CP Class 1800

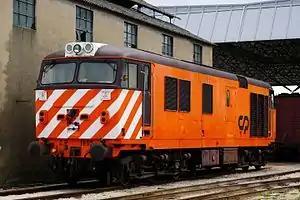
Class 1800 locomotive number 1805 in 2009

The Série 1800 was a class of 10 diesel-electric locomotives built for the Portuguese Railways (CP) in 1968. Designed and engineered by English Electric, they were closely modelled on the British Rail Class 50 locomotives but built for CP's and larger loading gauge than possible in Great Britain.